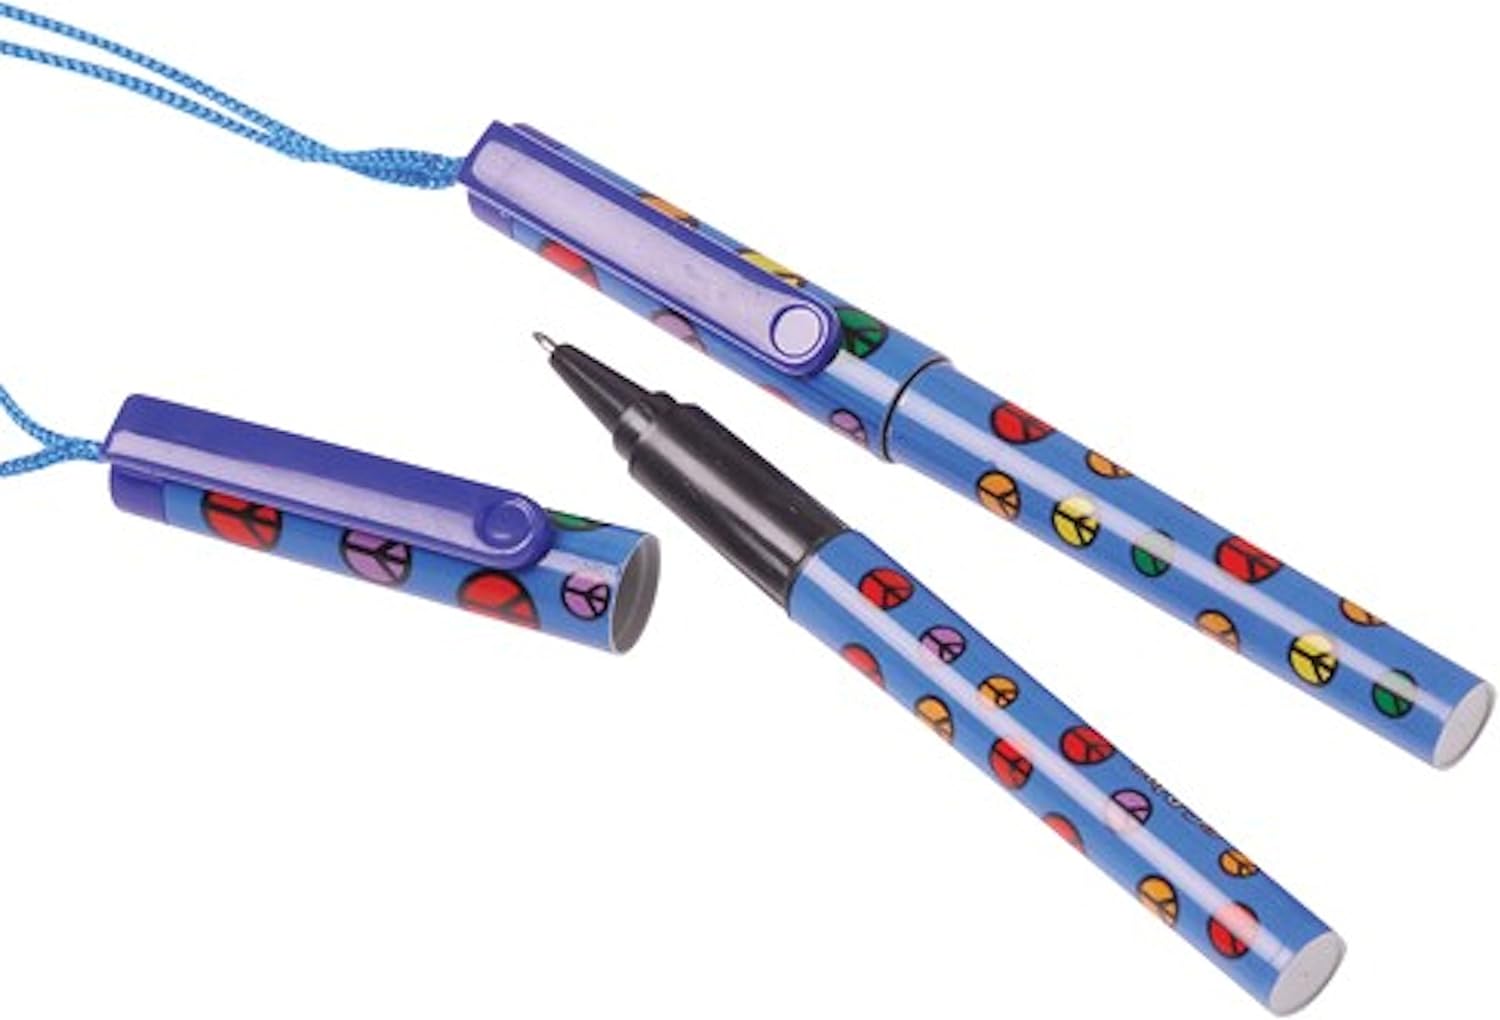
Lot Of 12 Hippie 60's Peace Sign Theme Pen Necklaces
Category: Home Audio & Theater
best product
Features: good | good | good | good | good